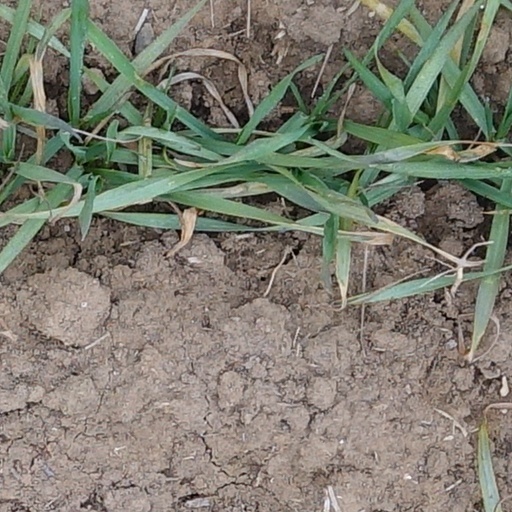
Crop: wheat